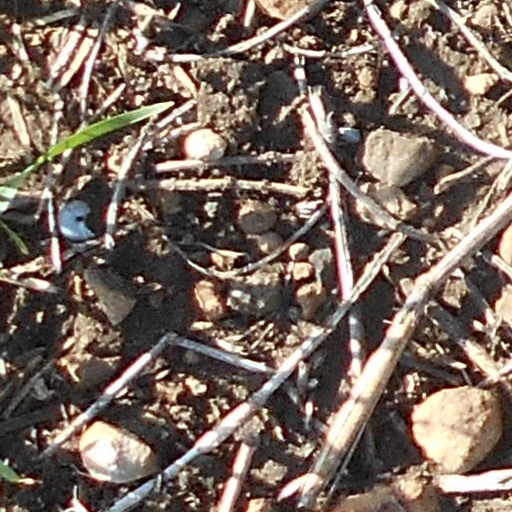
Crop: wheat